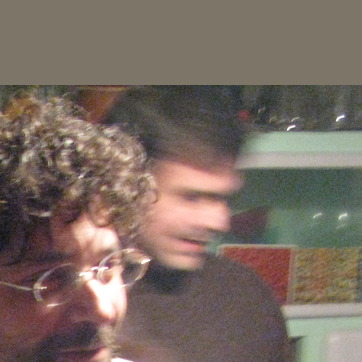
Material: skin